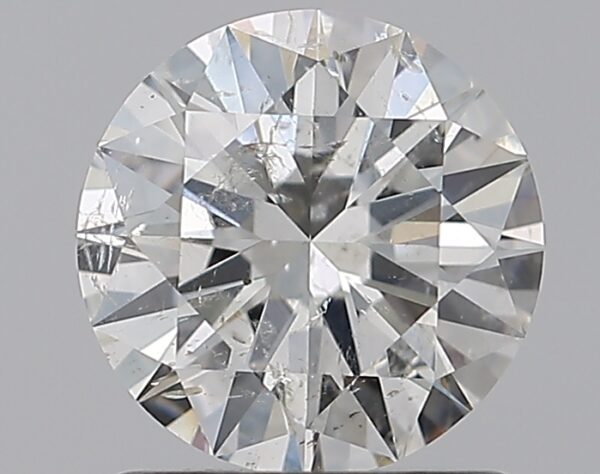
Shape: round
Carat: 1.01
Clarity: SI2
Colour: H
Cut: EX
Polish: EX
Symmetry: EX
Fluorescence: N
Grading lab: IGI
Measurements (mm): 6.49 x 6.45 x 3.91